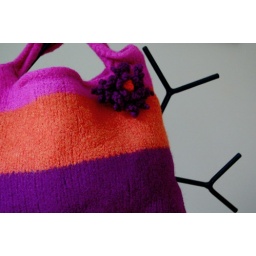
Handknit, felted bag, in Cascade 220 pure wool, purple, orange and pink shades, with detachable corsage detail.